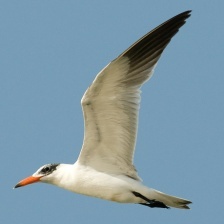
Species: CASPIAN TERN
Scientific name: HYDROPROGNE CASPIA